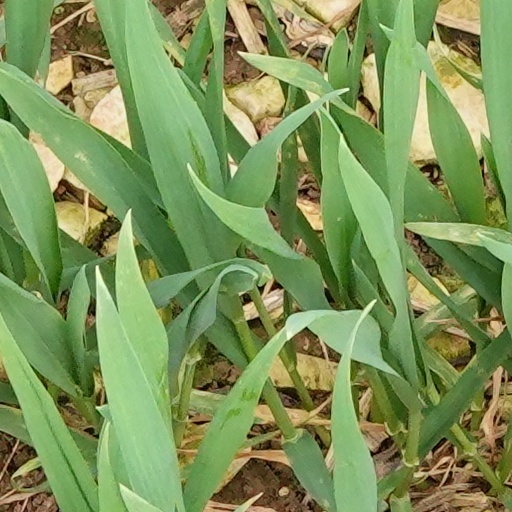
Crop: wheat